Lansdowne Park redevelopment

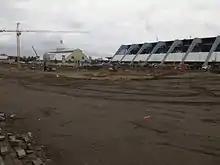
Lansdowne Park under renovation in early December 2012. From the intersection of Bank St. and Holmwood, the Aberdeen Pavilion is to the left, and the old north stands are to the right.

In August 2009, Glebe businessman John E. Martin, made a proposal to build a new stadium and library/cultural centre on city-owned property on Bayview Avenue in Mechanicsville. At Lansdowne Park, Frank Clair Stadium North Stands would be kept and refurbished, the hockey arena retained and the South stands taken down and left down, heritage buildings would be kept in place, renovated and converted into retail and service-related space and the rest of the site greened with a concert shell, horticulture area and outdoor pool. The Bayview site, contaminated from use as a rail yard, would have to be decontaminated.